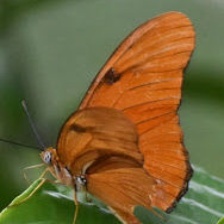
Species: JULIA